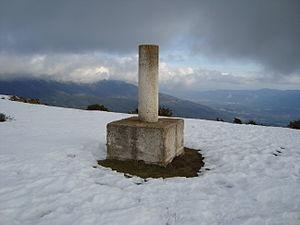
Le massif du Montseny est un massif de la cordillère prélittorale catalane. Il est situé aux limites des comarques du Vallès Oriental, de la Selva et d'Osona, à cheval sur les provinces de Barcelone et de Gérone, en Catalogne. C'est une barrière montagneuse entre la dépression prélittorale catalane et la plaine de Vic. Elle est séparée du massif des Guilleries par une faille géologique.